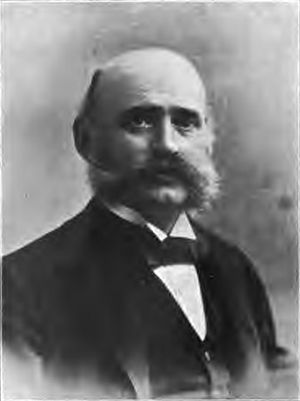
Carl Weigert
Carl Weigert var en tysk histolog og bakteriolog.